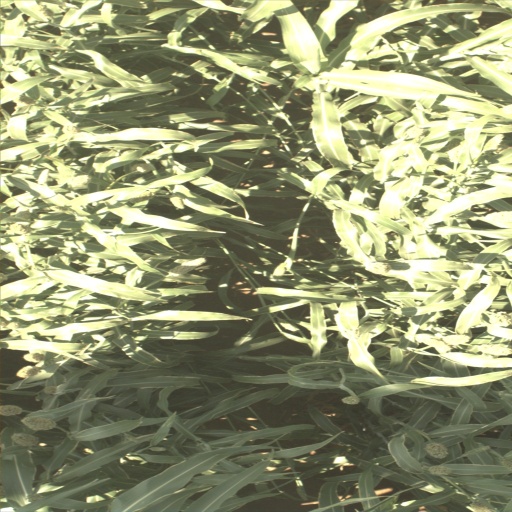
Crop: sorghum